Stephen III Babonić

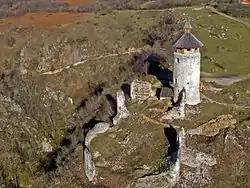
The castle of Drežnik in Croatia

Following the assassination of Ladislaus IV in July 1290, Andrew the Venetian ascended the Hungarian–Croatian throne. Initially, the Babonići were considered supporters of the new monarch. Soon, however, they recognized the advantages of cooperation with the Capetian House of Anjou, the ruling Neapolitan dynasty, who also laid claim to the Hungarian throne. Radoslav, Stephen's brother, personally visited their court to negotiate them already in the summer of 1291. The Angevins' presence forced Andrew III to take a more active policy in the area of medieval Slavonia. In February 1292, he granted the castle of Drežnik to Stephen at his express request. Hrvoje Kekez considered that during Stephen's entire life there is no indication of his possible contacts with the Neapolitan court. Namely, although he did not actively participate in wider political events related to the efforts of the Neapolitan dynasty to obtain the Hungarian–Croatian crown, nevertheless, his behavior shows his political stance and, thus, it is possible that he was satisfied with the current situation. In contrast, Radoslav pursued an active and dynamic policy, trying to strengthen his position within the family by balancing between Buda and Naples.